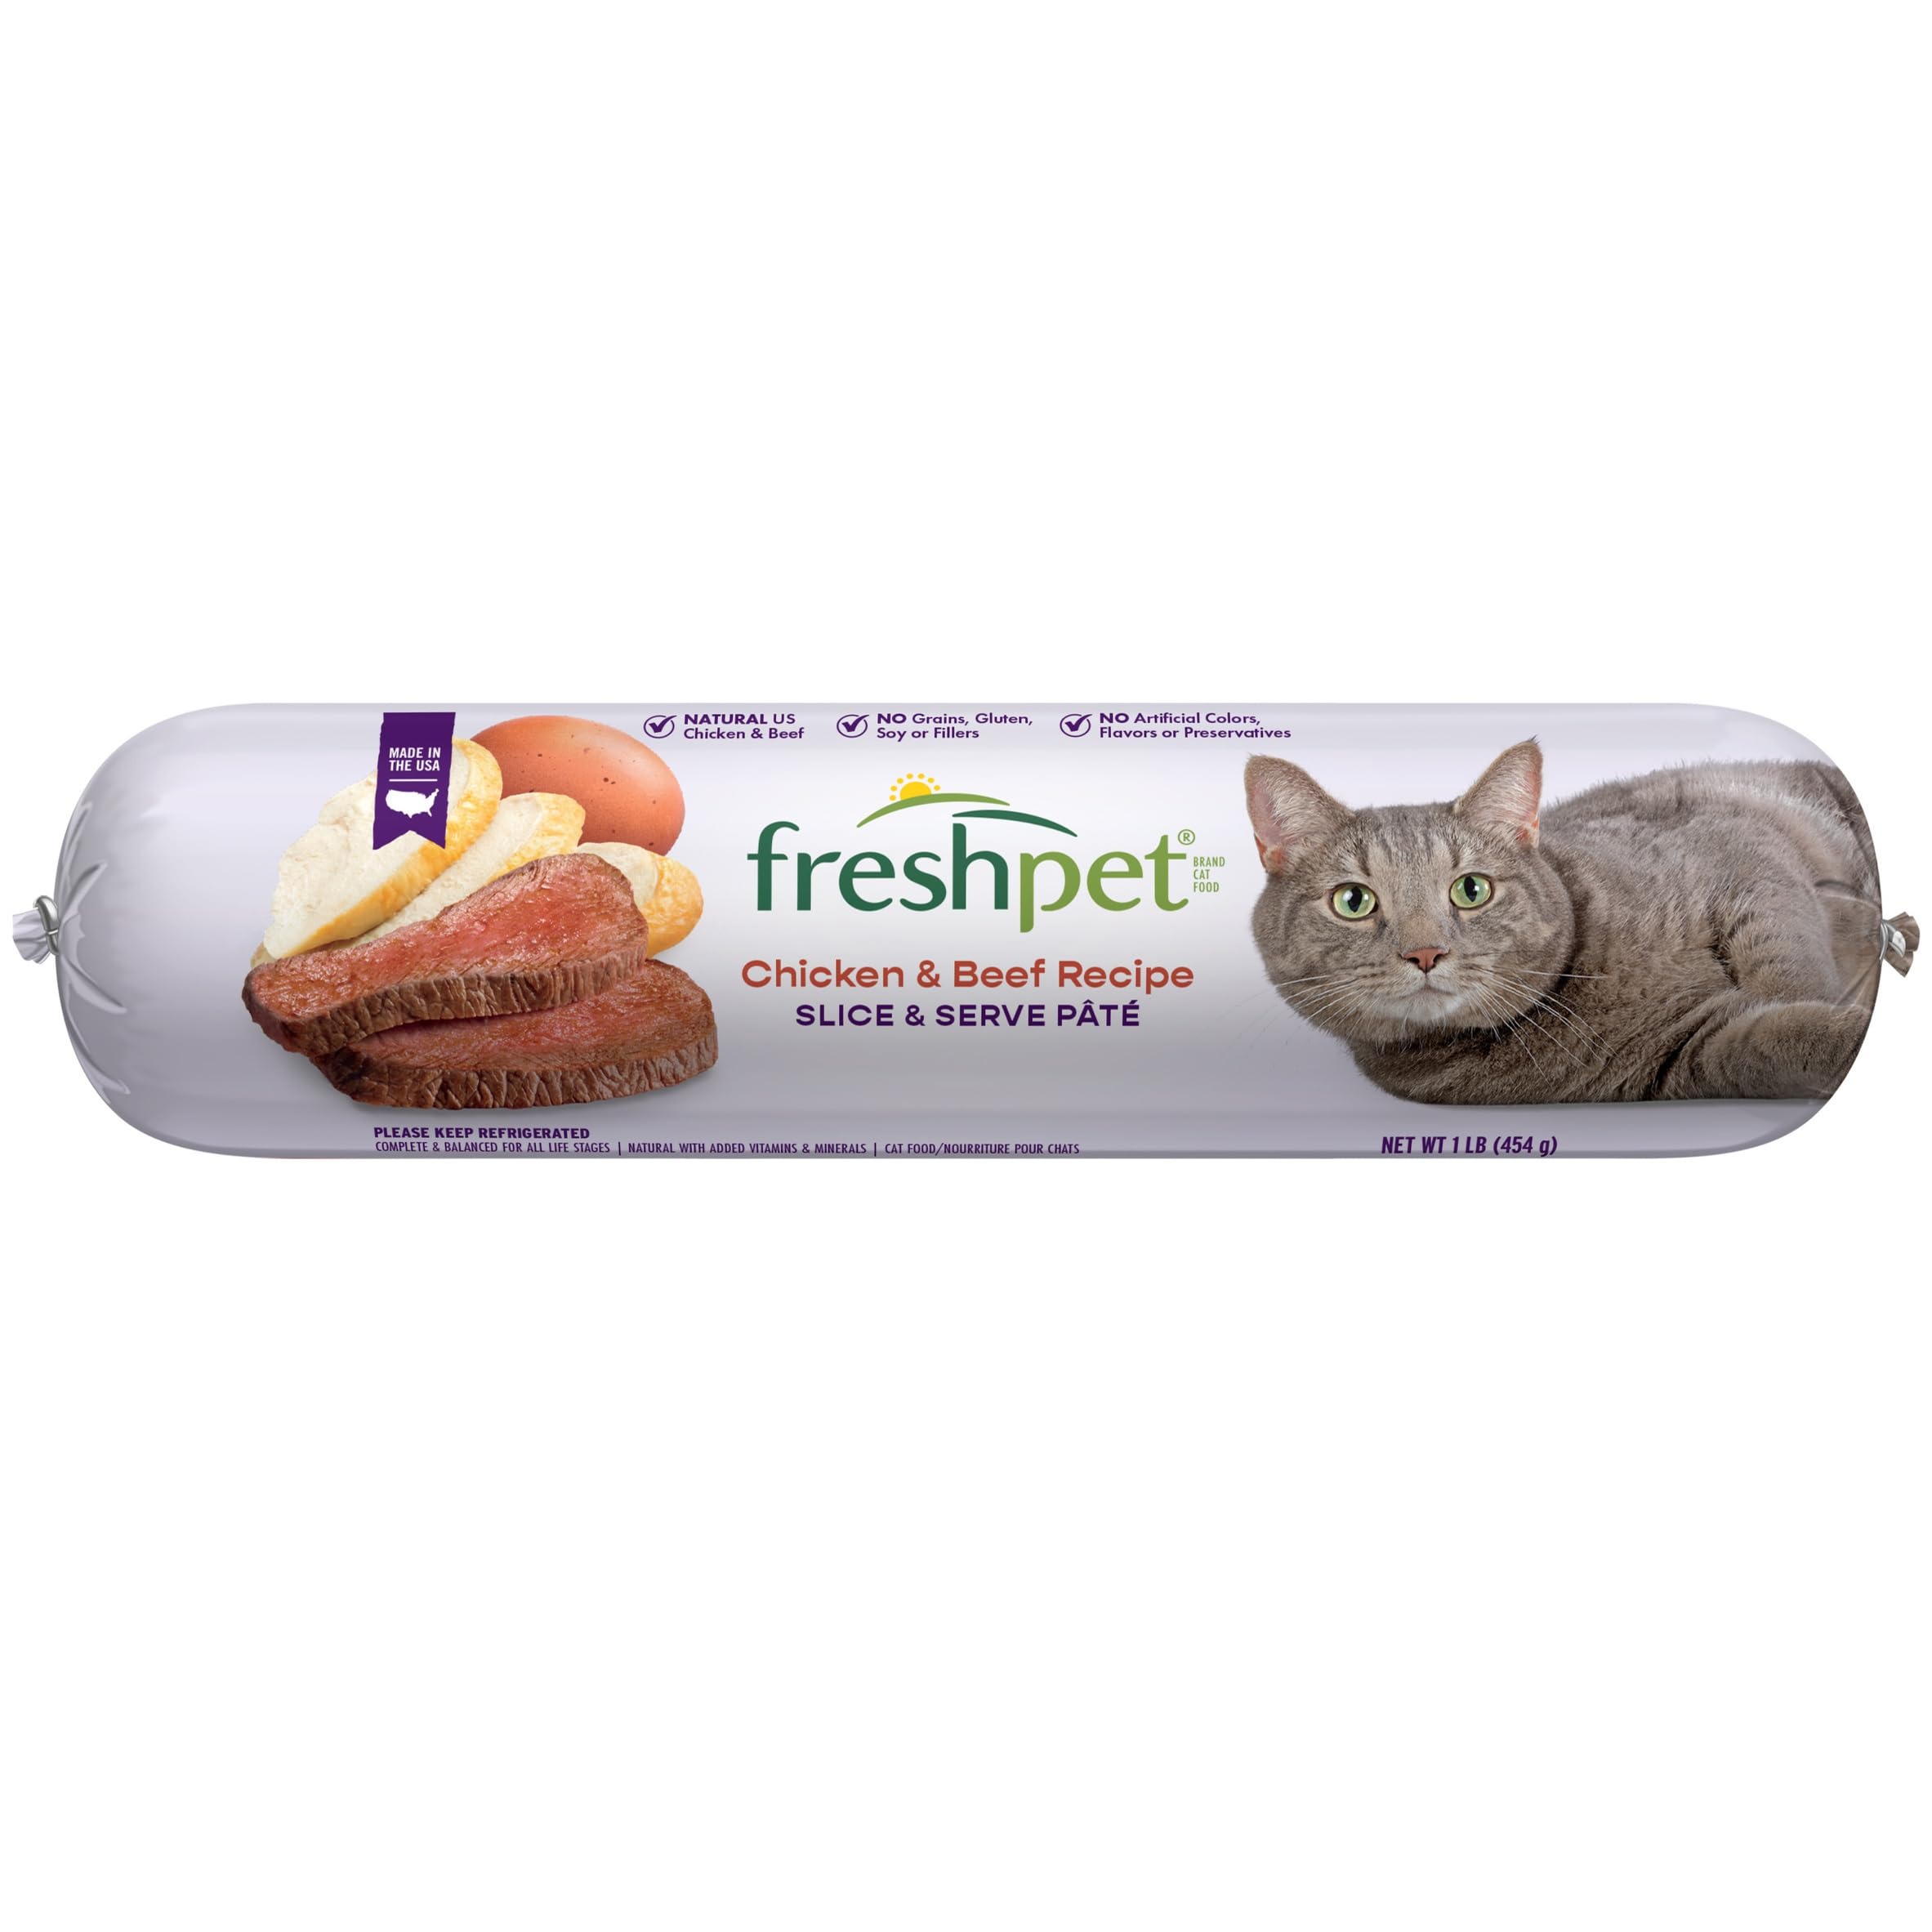
Item Name: Freshpet Select Chicken & Beef Cat Food, 1 Pound
Bullet Point 1: Made in the USA
Bullet Point 2: Natural US Raised Chicken & Beef
Bullet Point 3: No Grains, Gluten, Soy or Fillers
Bullet Point 4: No Artificial Colors, Flavors, or Preservatives
Bullet Point 5: Complete & Balanced for Cats
Bullet Point 6: Keep Refrigerated, Use Within 7 Days of Opening
Value: 16.0
Unit: Ounce

Price: 4.485